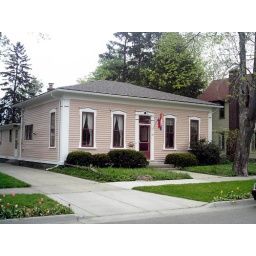
a pink house in the historic district